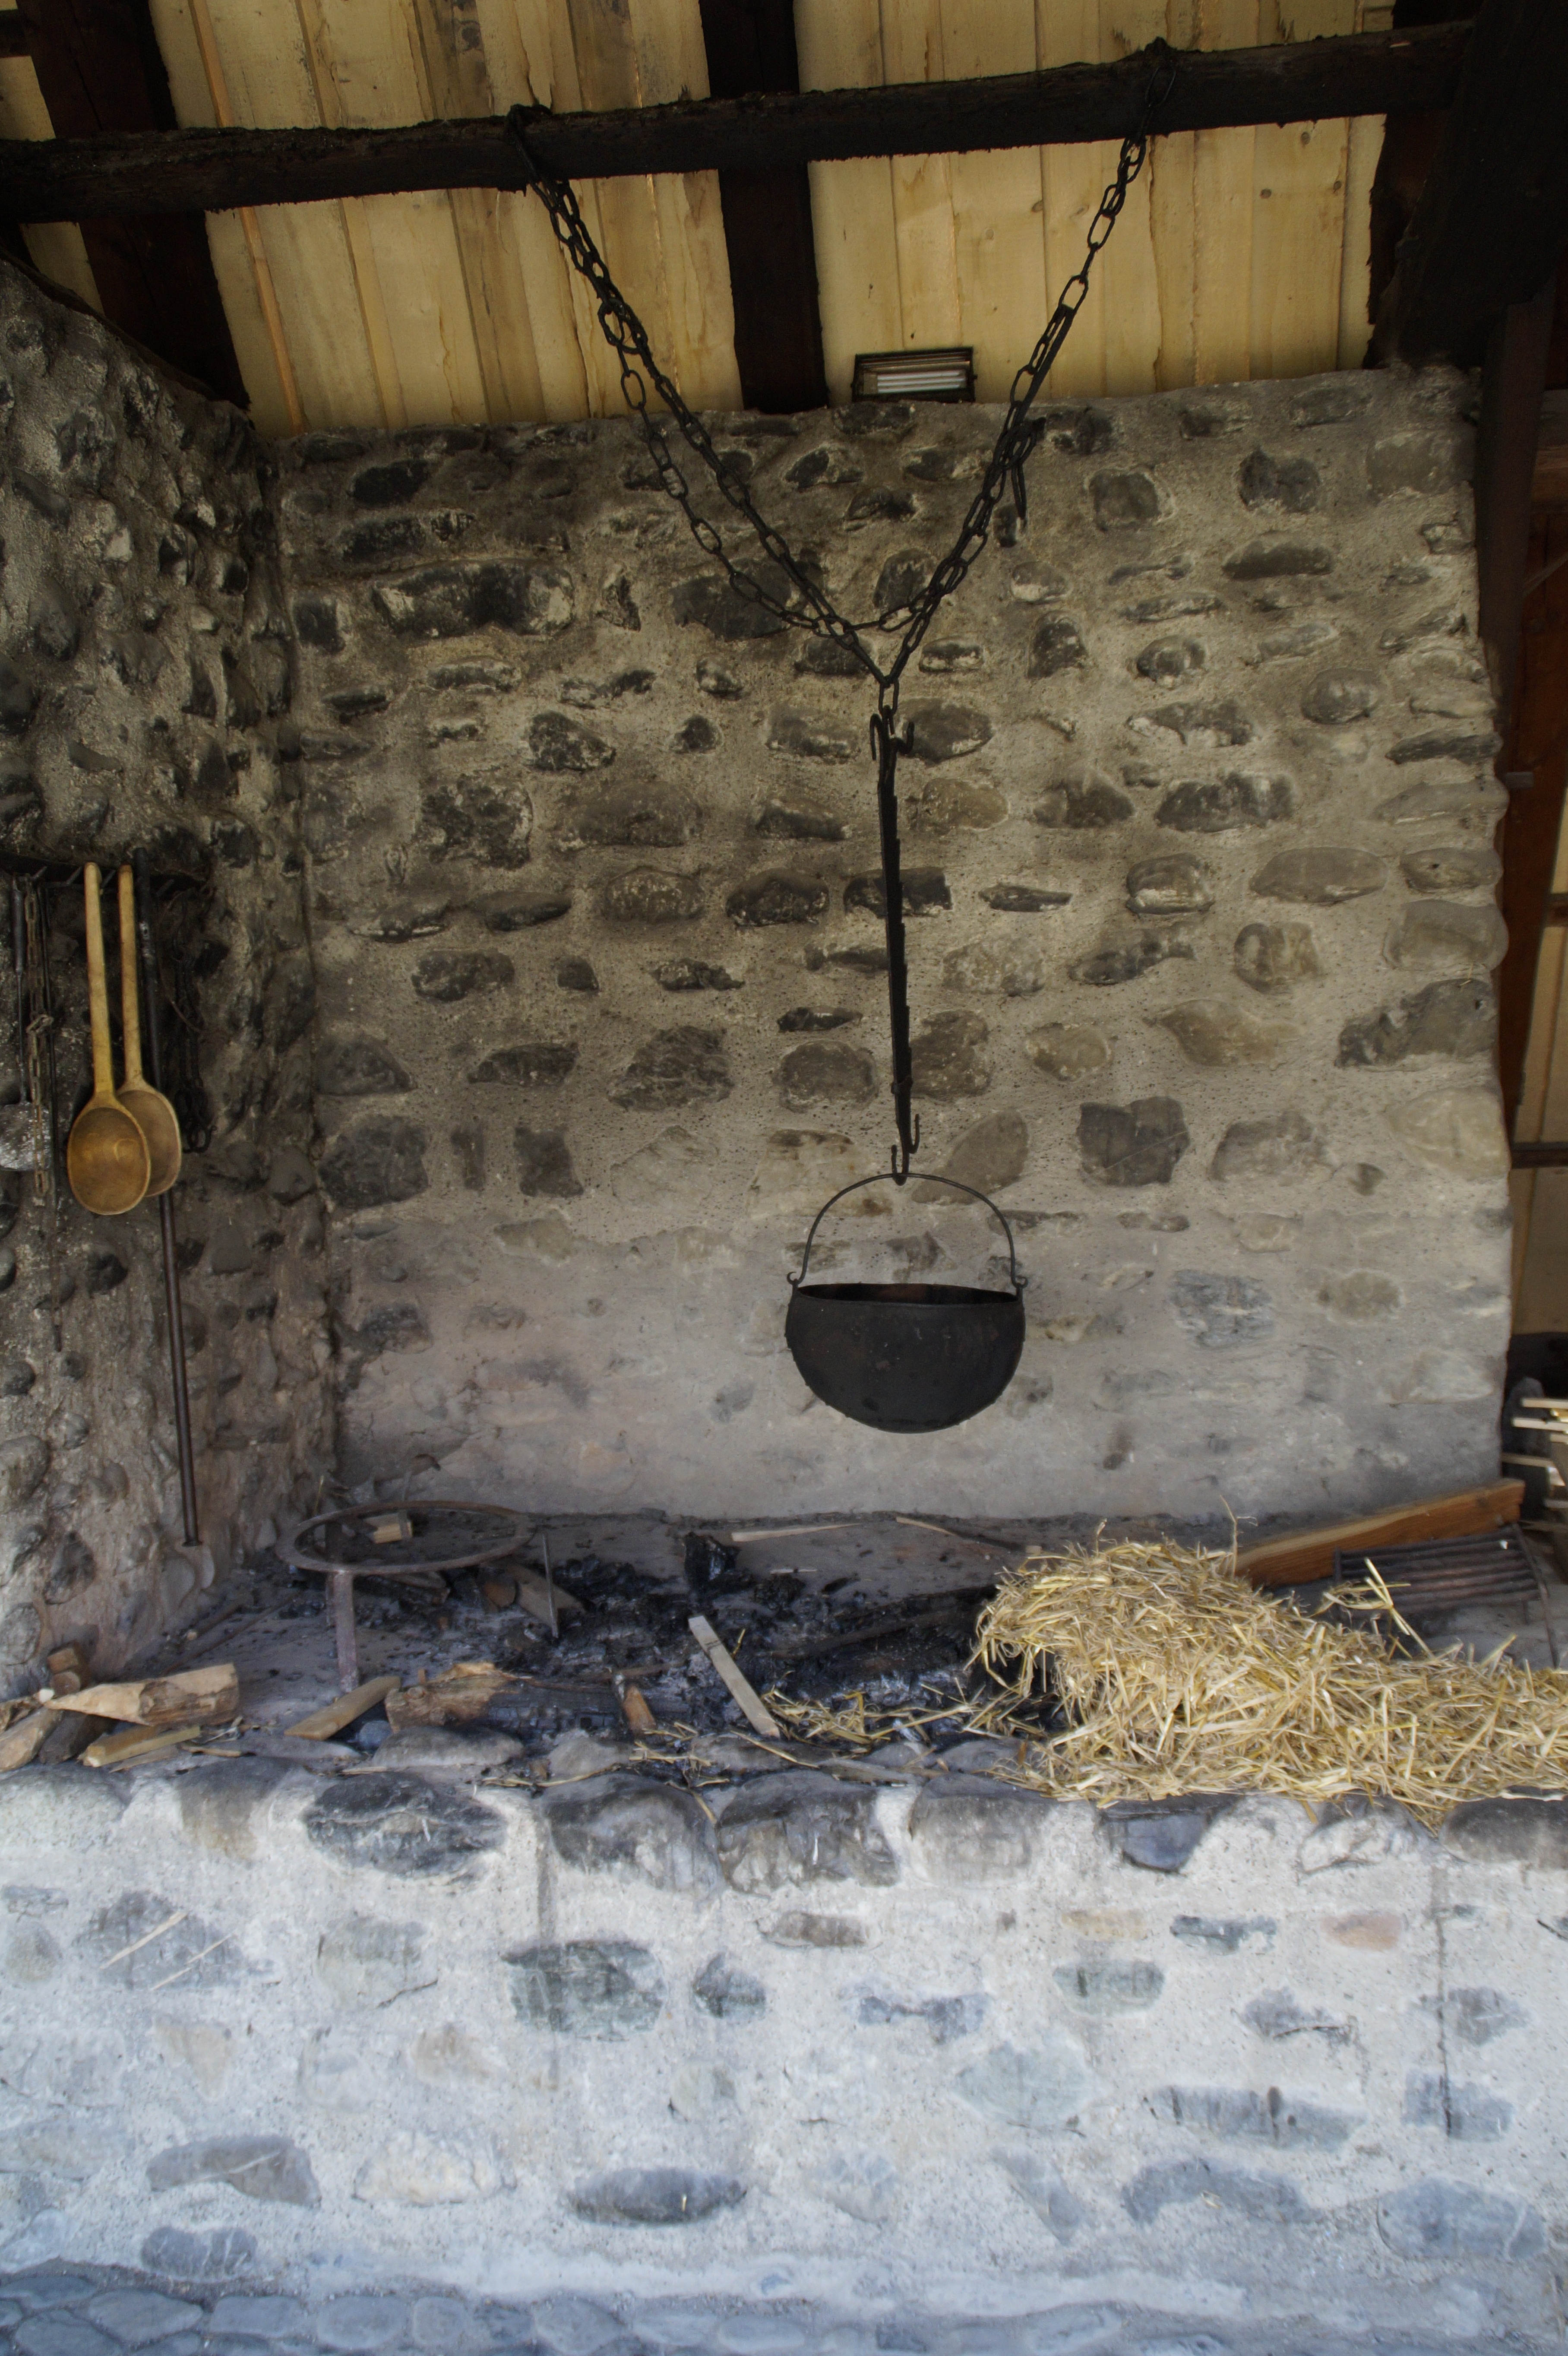
architecture, wood, house, floor, building, old, wall, tower, kitchen, fire, castle, fireplace, room, cook, woods, medieval, germany, oven, historically, middle ages, reconstruction, boiler, southern germany, flooring, knight's castle, baden wurttemberg, bach ritterburg, lower needle, wooden castle, kanzach, reconstructed, einheizen